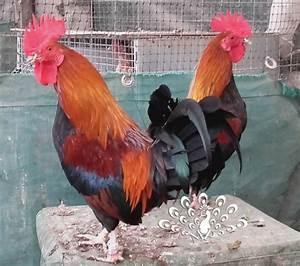
chicken